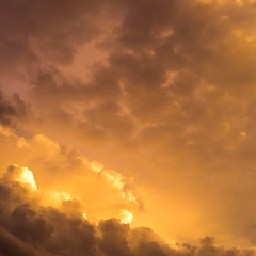
Cloud type: Nimbostratus (Ns)